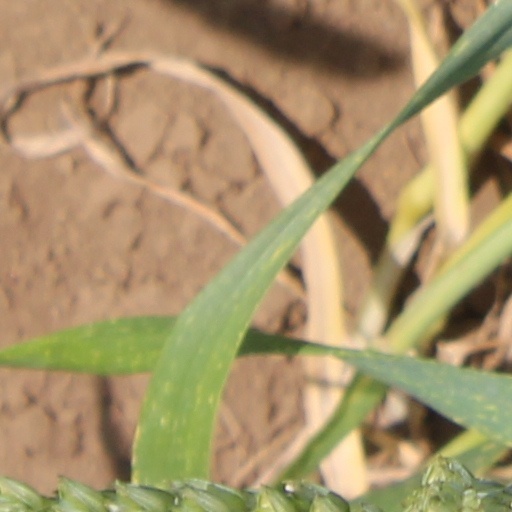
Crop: wheat